Steel

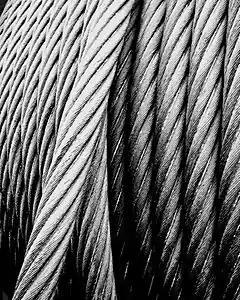
Steel cable of a colliery headframe

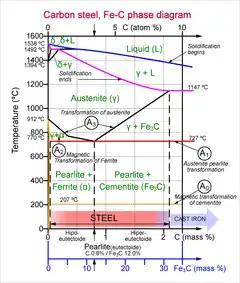
Fe-C phase diagram for carbon steels, showing the A, A, A and A critical temperatures for heat treatments

The noun "steel" originates from the Proto-Germanic adjective or 'made of steel', which is related to or 'standing firm'.